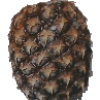
Label: pineapple